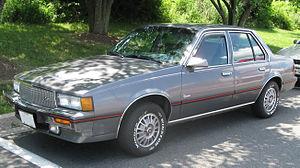
La Cadillac Cimarron est une voiture compacte construite par Cadillac. Établie sur la plate-forme de type J de GM, elle est présentée le 21 mai 1981 pour l'année modèle 1982, elle est fabriquée jusqu'en 1988.